Ramen

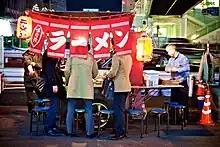
A mobile ramen stall ("yatai") in Shinjuku, Tokyo

According to ramen expert Hiroshi Osaki, the first specialized ramen shop was "", which opened in 1910 in Asakusa, Tokyo. The Japanese founder, Kan'ichi Ozaki (尾崎貫一), employed twelve Cantonese cooks from Yokohama's Chinatown and served the ramen arranged for Japanese customers. In contrast to most Japanese, who held prejudiced views toward Chinese cuisine, Ozaki grew up in Yokohama, where he experienced Chinese food firsthand and witnessed the popularity of noodle dishes in the city's Chinatown. Early versions of ramen were wheat noodles in broth topped with char siu. Ozaki changed the name of the noodle dishes from "Nankin soba" to "Shina soba". The store also served standard Cantonese fare like wontons and shumai, and is sometimes regarded as the origin of Japanese-Chinese fusion dishes like "chūkadon" and "tenshindon".